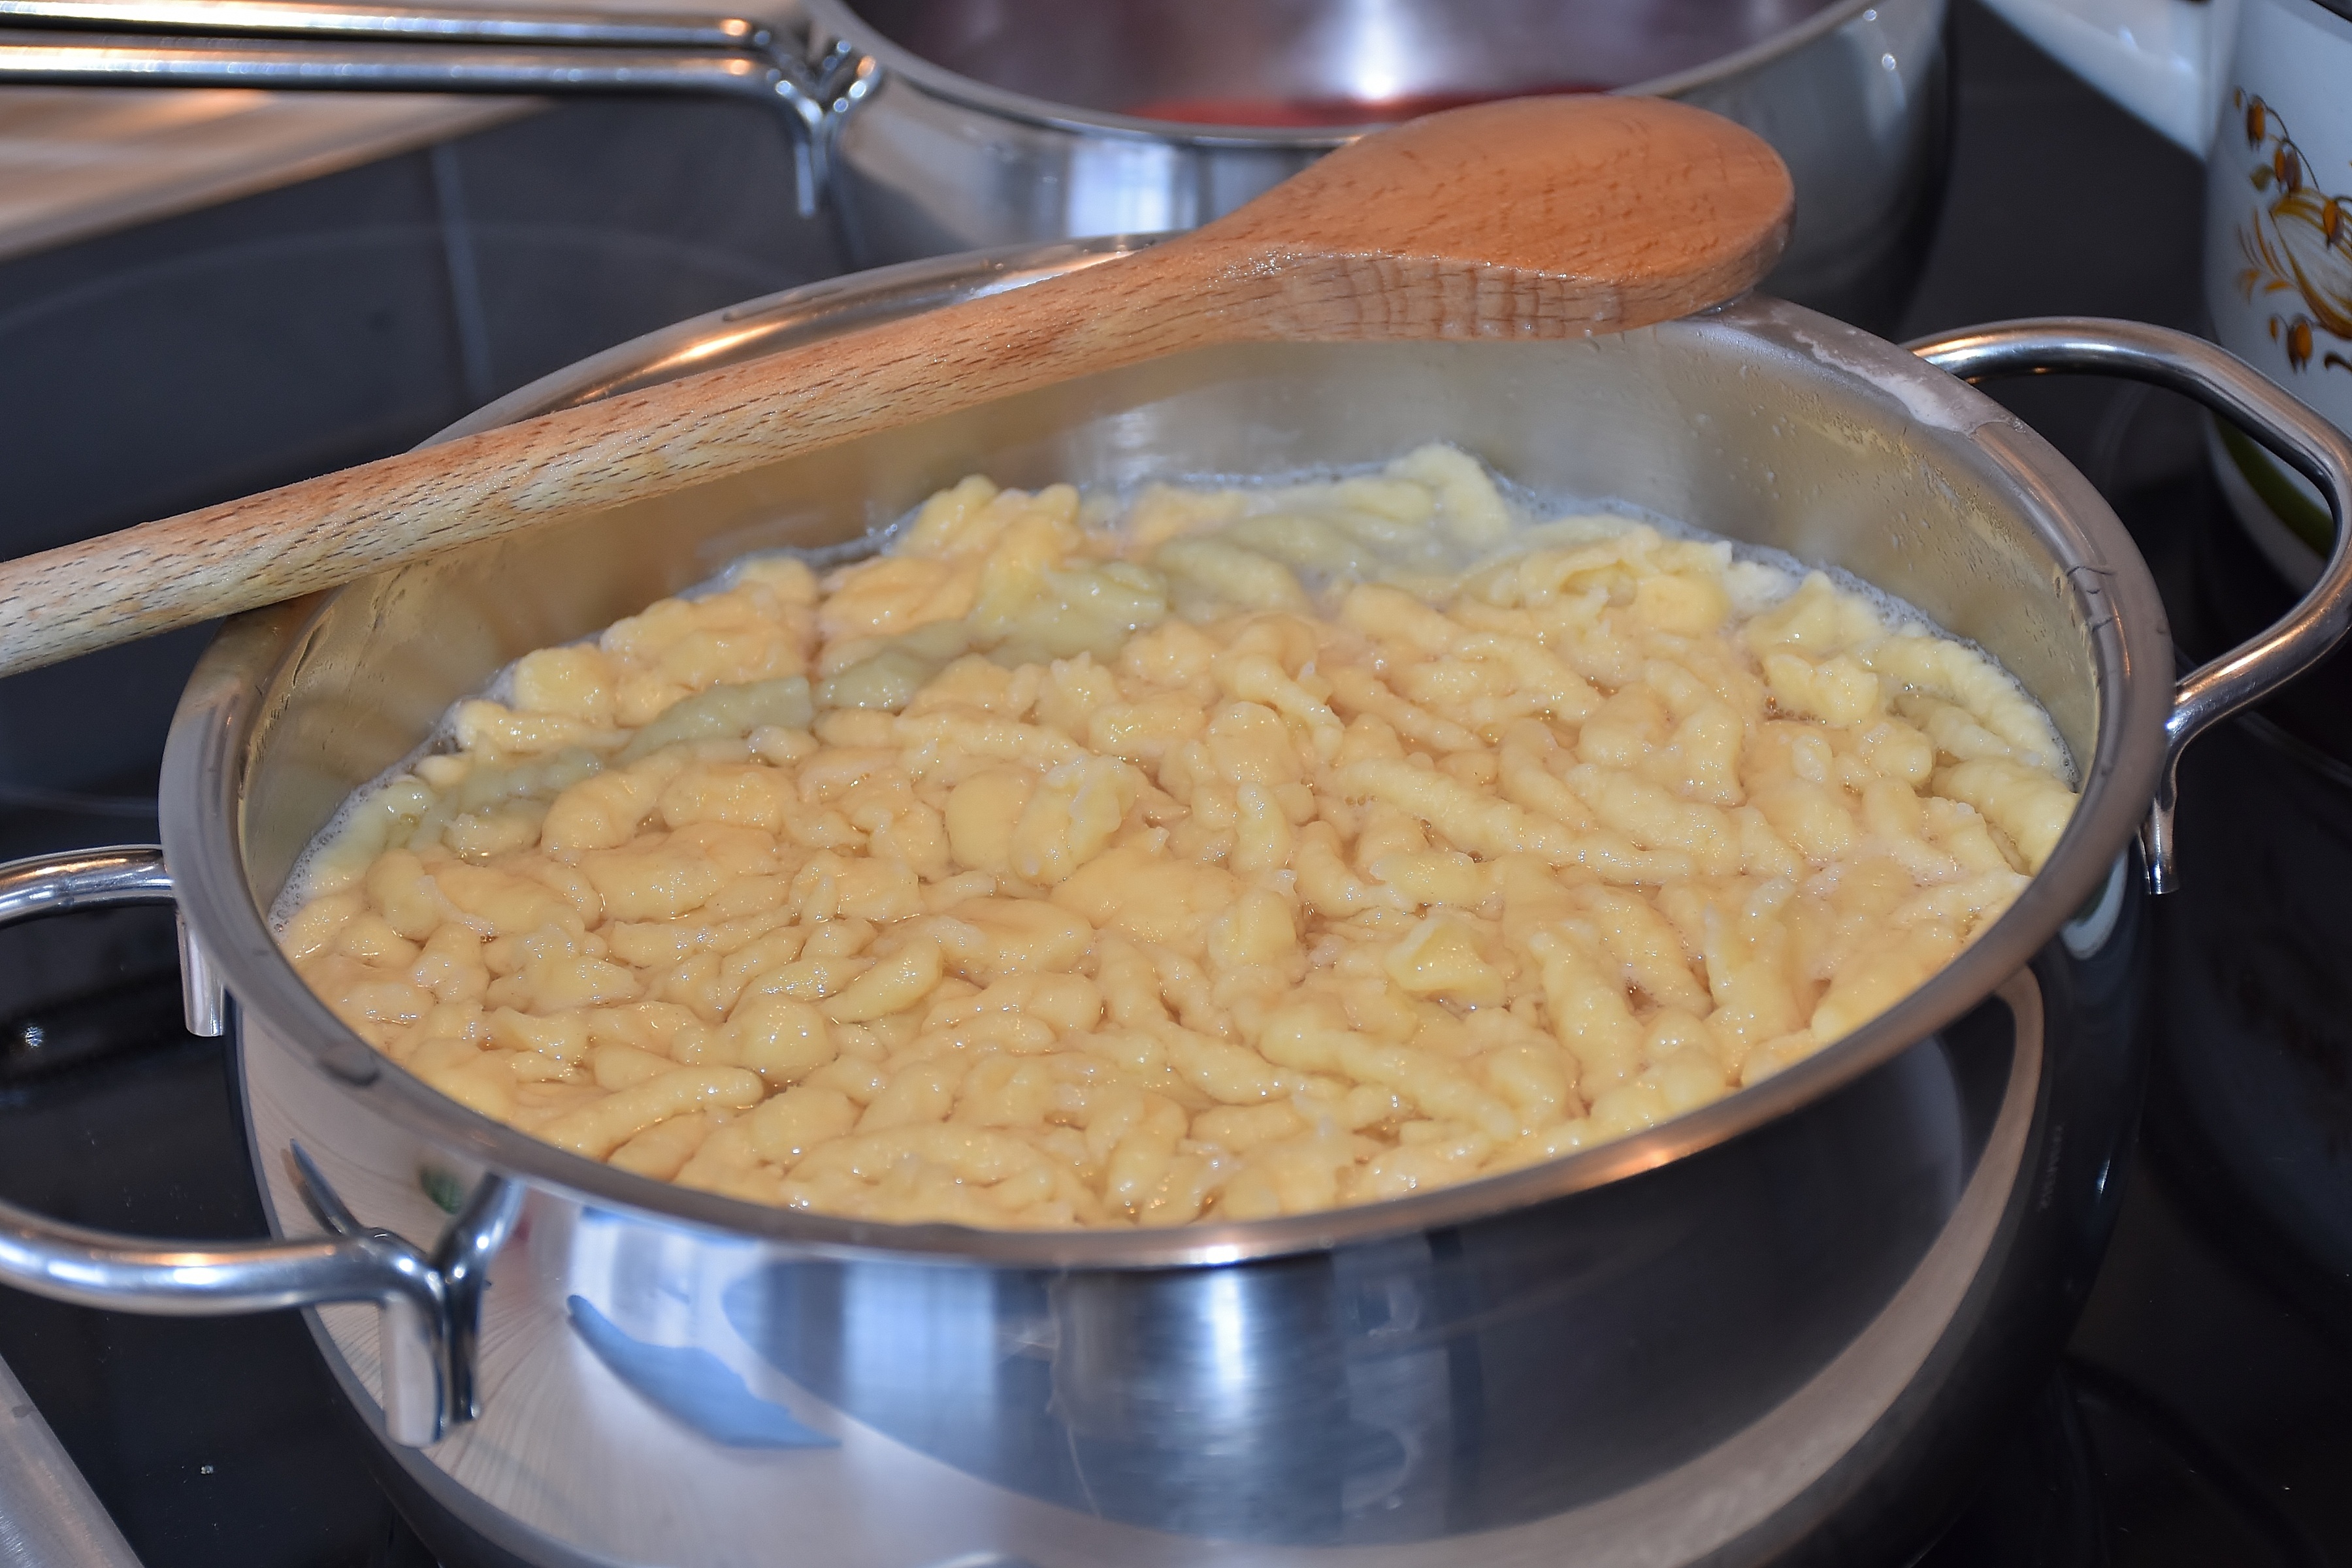
bowl, dish, meal, food, produce, kitchen, salt, recipe, breakfast, milk, eat, cuisine, dough, egg, cook, noodles, tasty, ingredients, flour, budget, supplement, knead, sp tzle, sp tzle dough